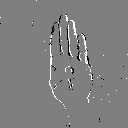
ASL letter: b